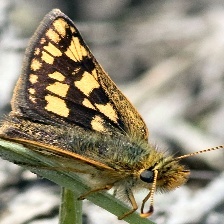
Species: CHECQUERED SKIPPER